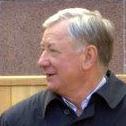
Age: 66